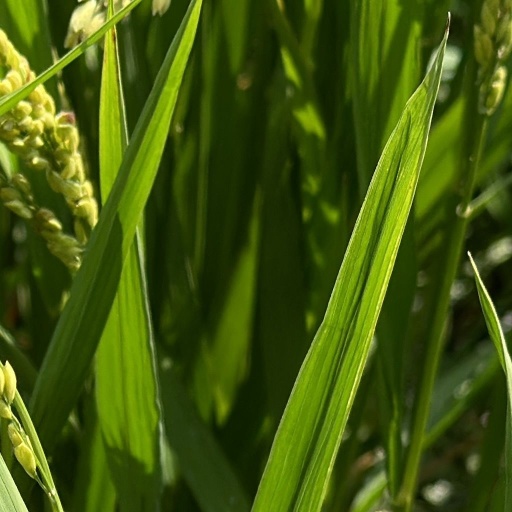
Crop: rice